Siuntio

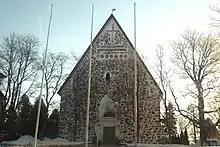
St. Peter's Church in Siuntio

The Church of St. Peter in Siuntio was built around the 1480s during Finland's Catholic time, and the church still has biblical paintings on its vaults from that era. The oldest objects inside the church are also from the Middle Ages.